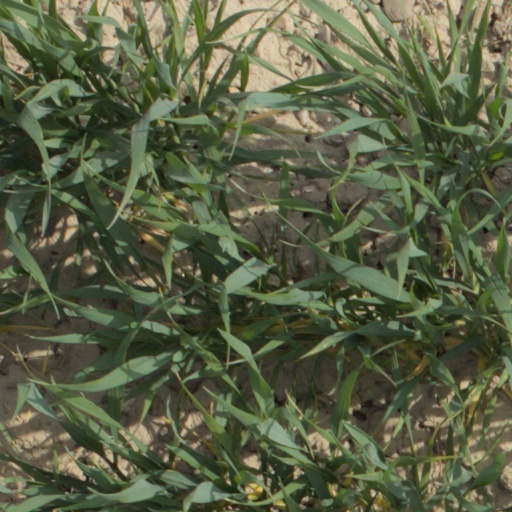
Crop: wheat